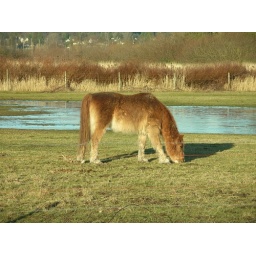
The other horses in the field had overcoats on. This one didn't need one.